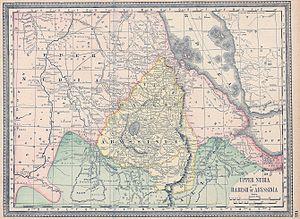
Arthur Rimbaud est un poète français, né le 20 octobre 1854 à Charleville et mort le 10 novembre 1891 à Marseille. Bien que brève, son œuvre poétique est caractérisée par une prodigieuse densité thématique et stylistique, faisant de lui une des figures majeures de la littérature française.